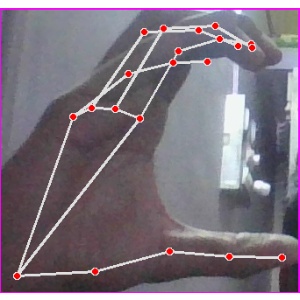
अक्षर: ऋ